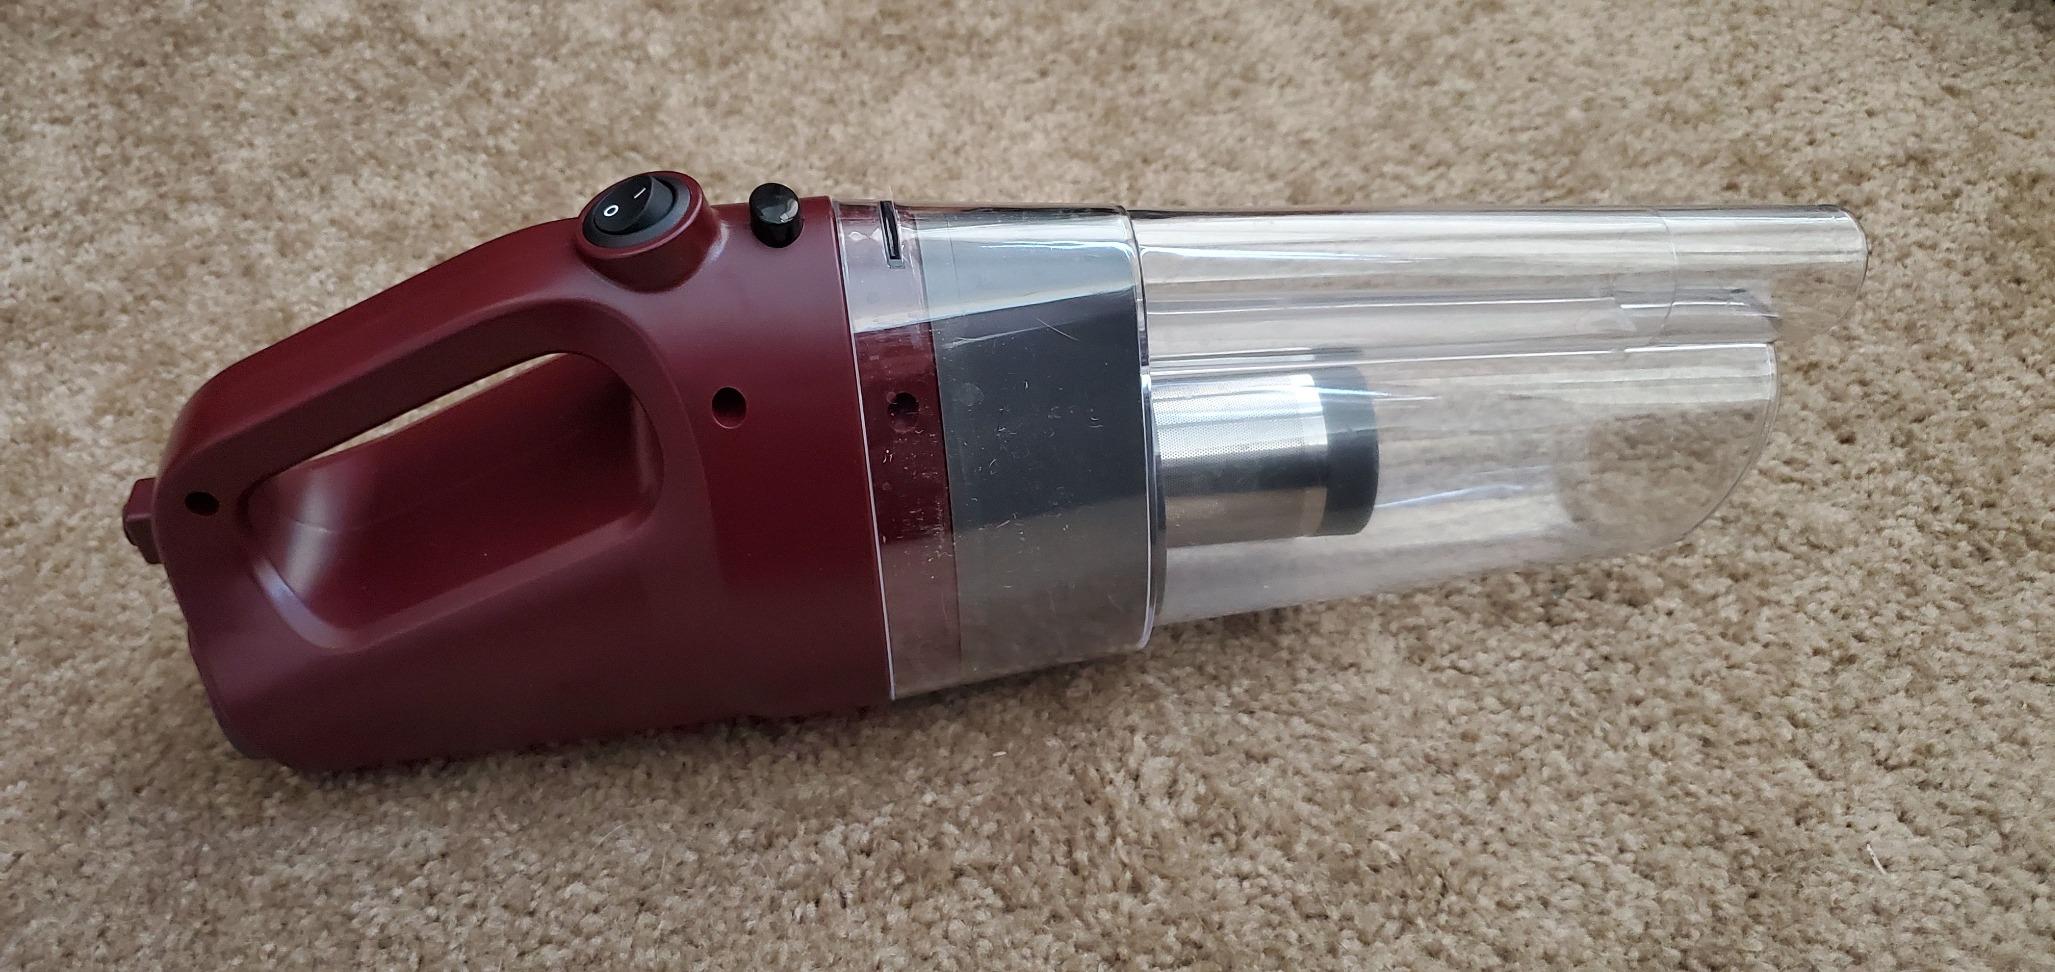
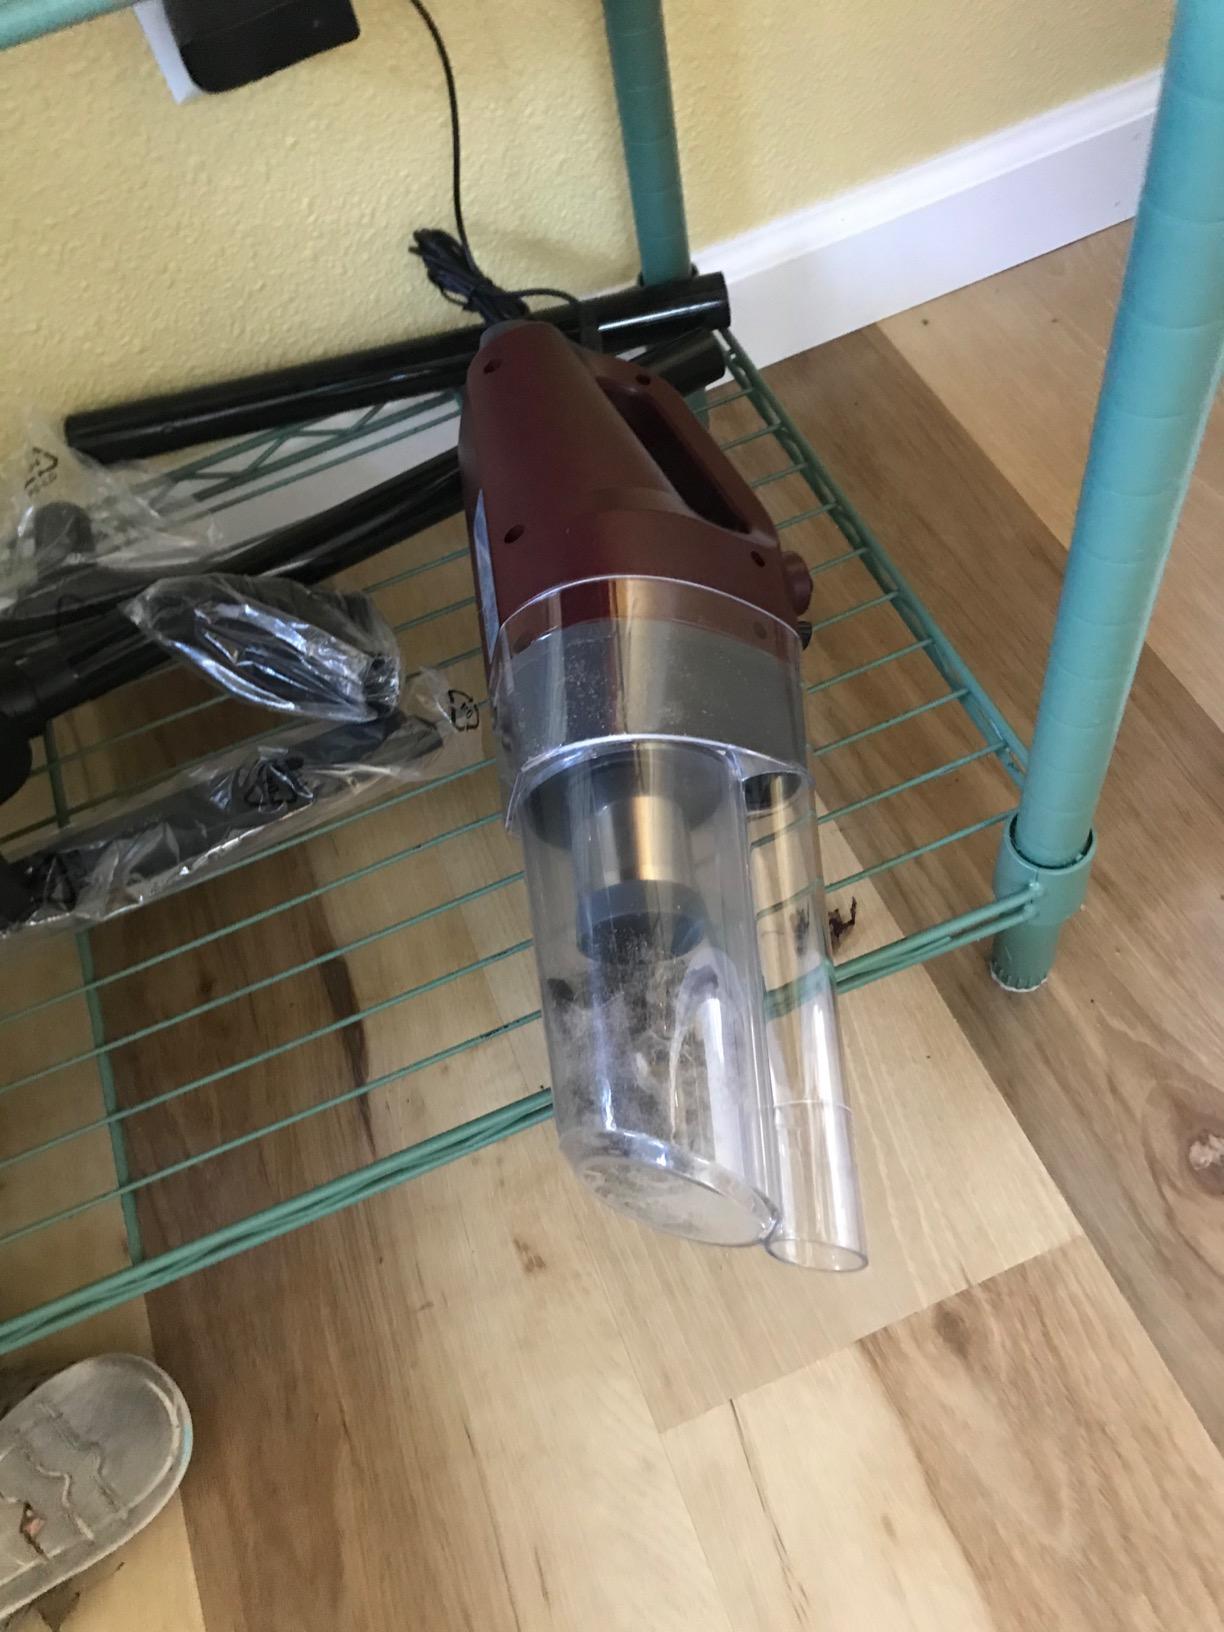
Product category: items_vacuum
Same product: yes